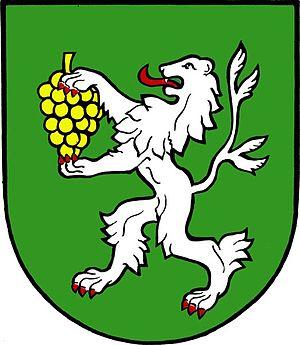
Kašnice est une commune du district de Břeclav, dans la région de Moravie-du-Sud, en République tchèque. Sa population s'élevait à 217 habitants en 2017.